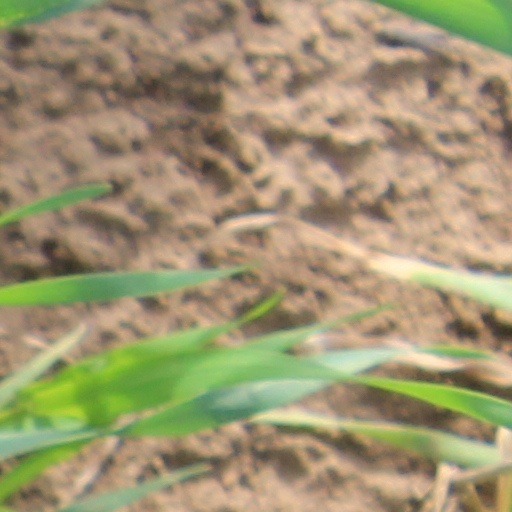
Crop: wheat